Minesweeper

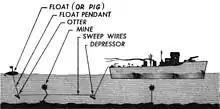
A minesweeper cutting loose moored mines

A minesweeper is a small warship designed to remove or detonate naval mines. Using various mechanisms intended to counter the threat posed by naval mines, minesweepers keep waterways clear for safe shipping.